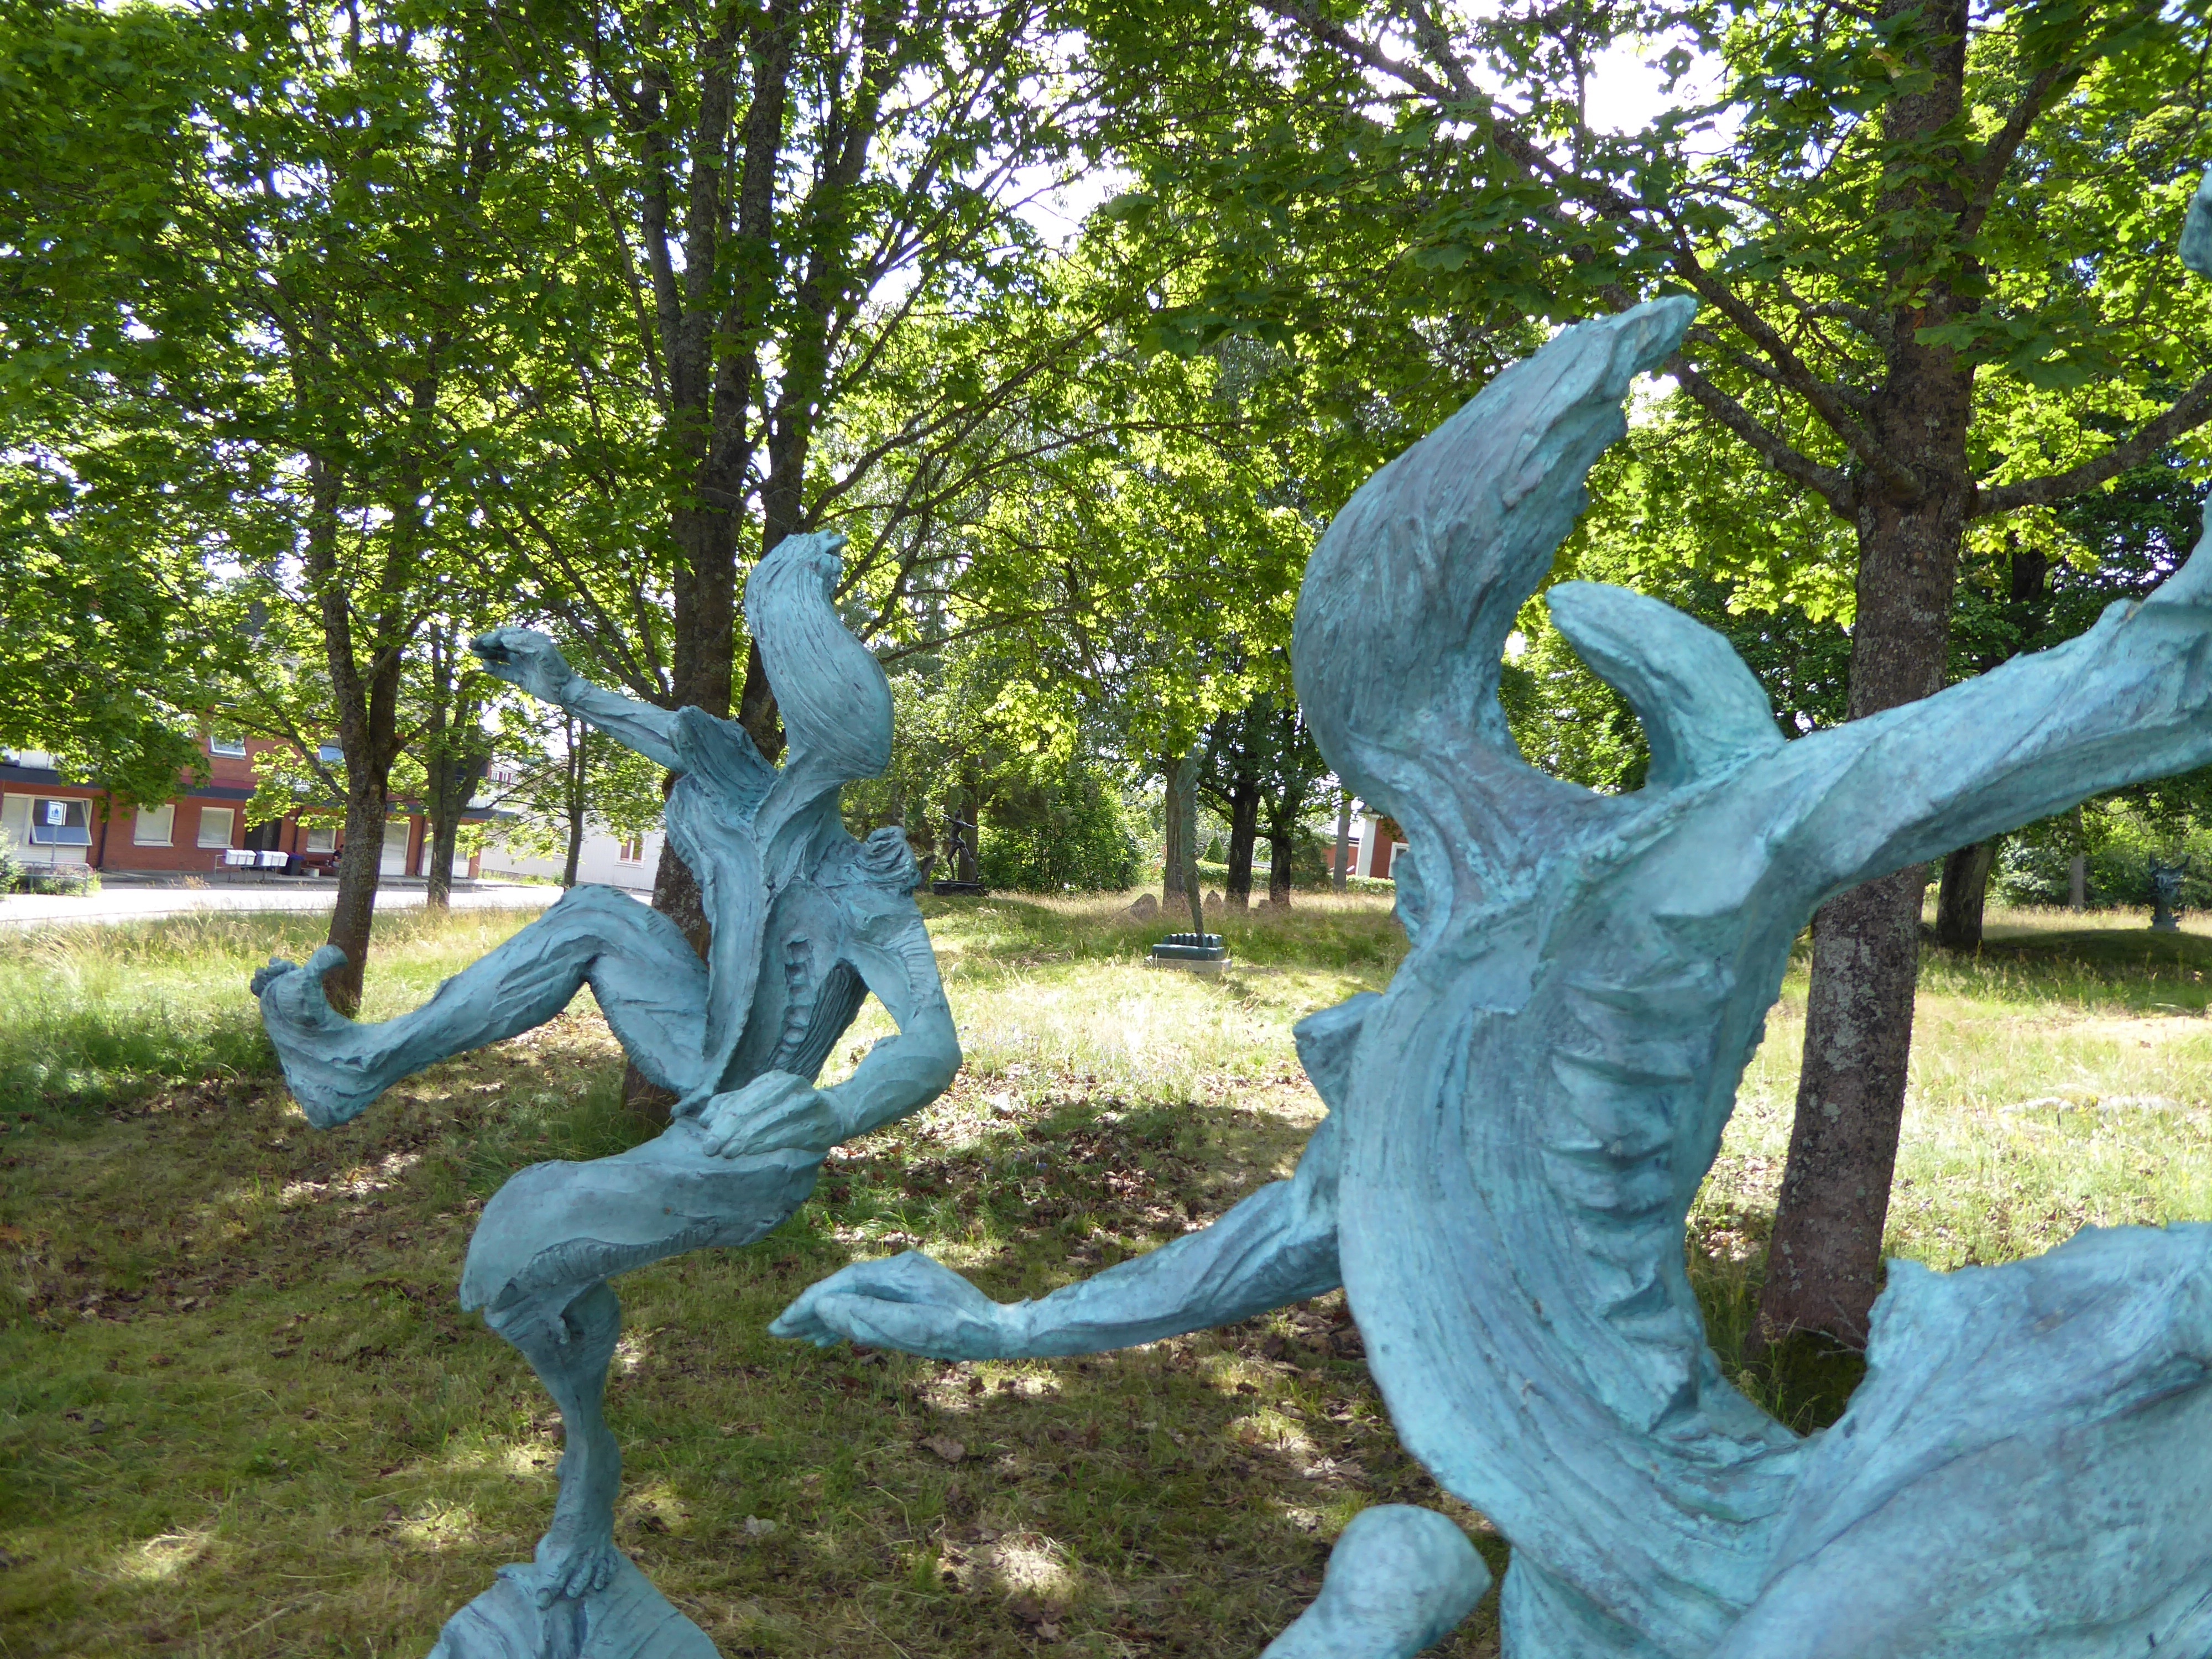
tree, monument, statue, park, backyard, botany, garden, sculpture, art, playground